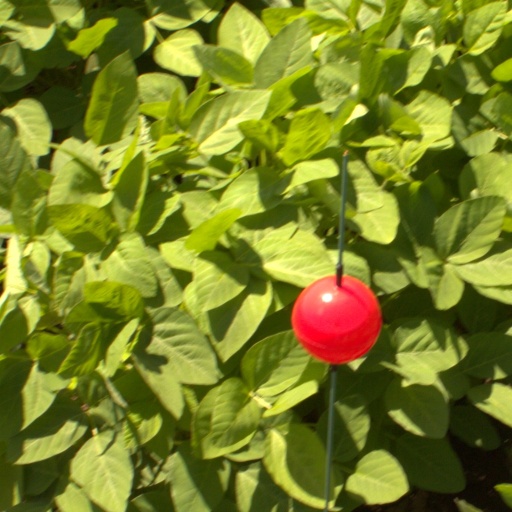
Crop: soybean